Itamar Ben-Gvir

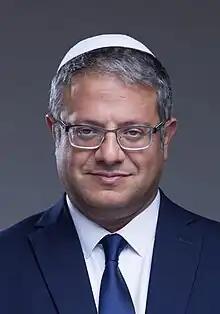
Ben-Gvir in 2022

Itamar Ben-Gvir (born 6 May 1976) is an Israeli far-right politician and lawyer who has served as the Minister of National Security since 2025. He is the leader of Otzma Yehudit ("Jewish Power"), a Kahanist and anti-Arab party that won six seats in the 2022 legislative election and is part of what is widely regarded as the most right-wing government in Israel's history.